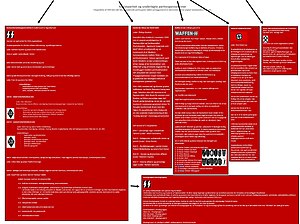
Nazisme / Historisk baggrund / Det første nationalsocialistiske parti og dets program
Nazistpartiet og et uddrag af de underlagte partiorganisationer (II).
Oversigt over det nationalsocialistiske partis organisationer.
Nationalsocialisme eller nazisme, som er en forkortelse af det tyske Nationalsozialismus, er en totalitær, politisk ideologi som opstod i Tyskland efter den første verdenskrig, nogenlunde samtidig med fascismens fremvækst i Italien. Nationalsocialismen deler som ideologi mange grundlæggende elementer med fascismen, men er dog alligevel væsensforskellig, da nazismen i modsætning til fascismen bygger meget på ideen om racelære, mens fascismen hellere fremhæver kulturel overlegenhed. Nationalsocialismen er i sidste ende knyttet meget tæt sammen med dens formgiver og fører, Adolf Hitler, selvom andre toneangivende personligheder også prægede ideologien. Historisk set kan man betegne nationalsocialismens fremkomst i 20´ernes Tyskland som en broget samlebevægelse for folkelige, racistiske, nationalistiske, anti-kapitalistiske og anti-marxistiske grupperinger.